Bialystok University of Technology

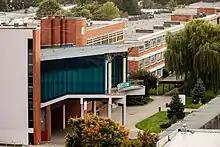

2015 – Innovative Research and Education Centre for Alternative Energy Sources, Energy-efficient Construction and Environmental Protection is opened.